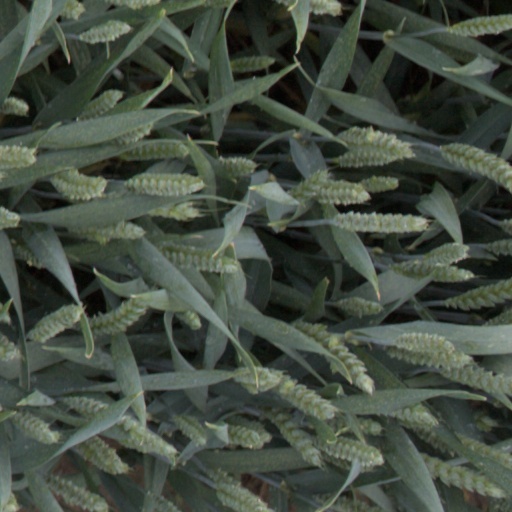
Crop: wheat